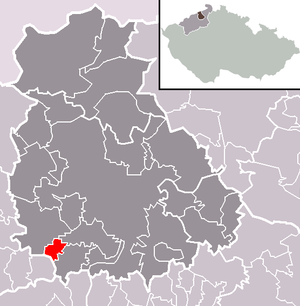
Habrovany est une commune du district et de la région d'Ústí nad Labem, en Tchéquie. Sa population s'élevait à 215 habitants en 2018.